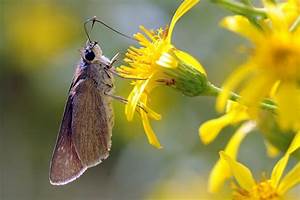
Label: farfalla